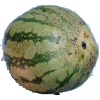
Label: watermelon